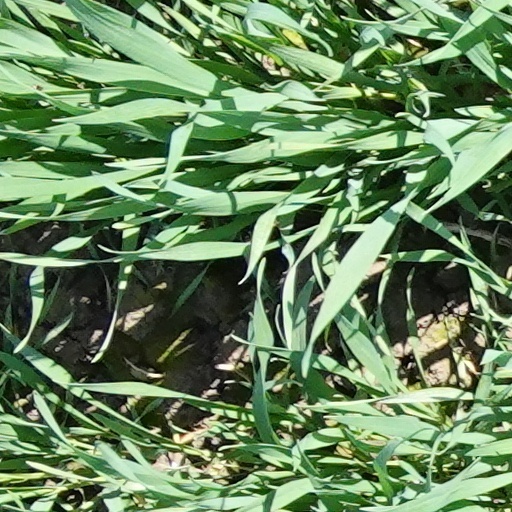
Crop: wheat